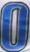
Number: 0